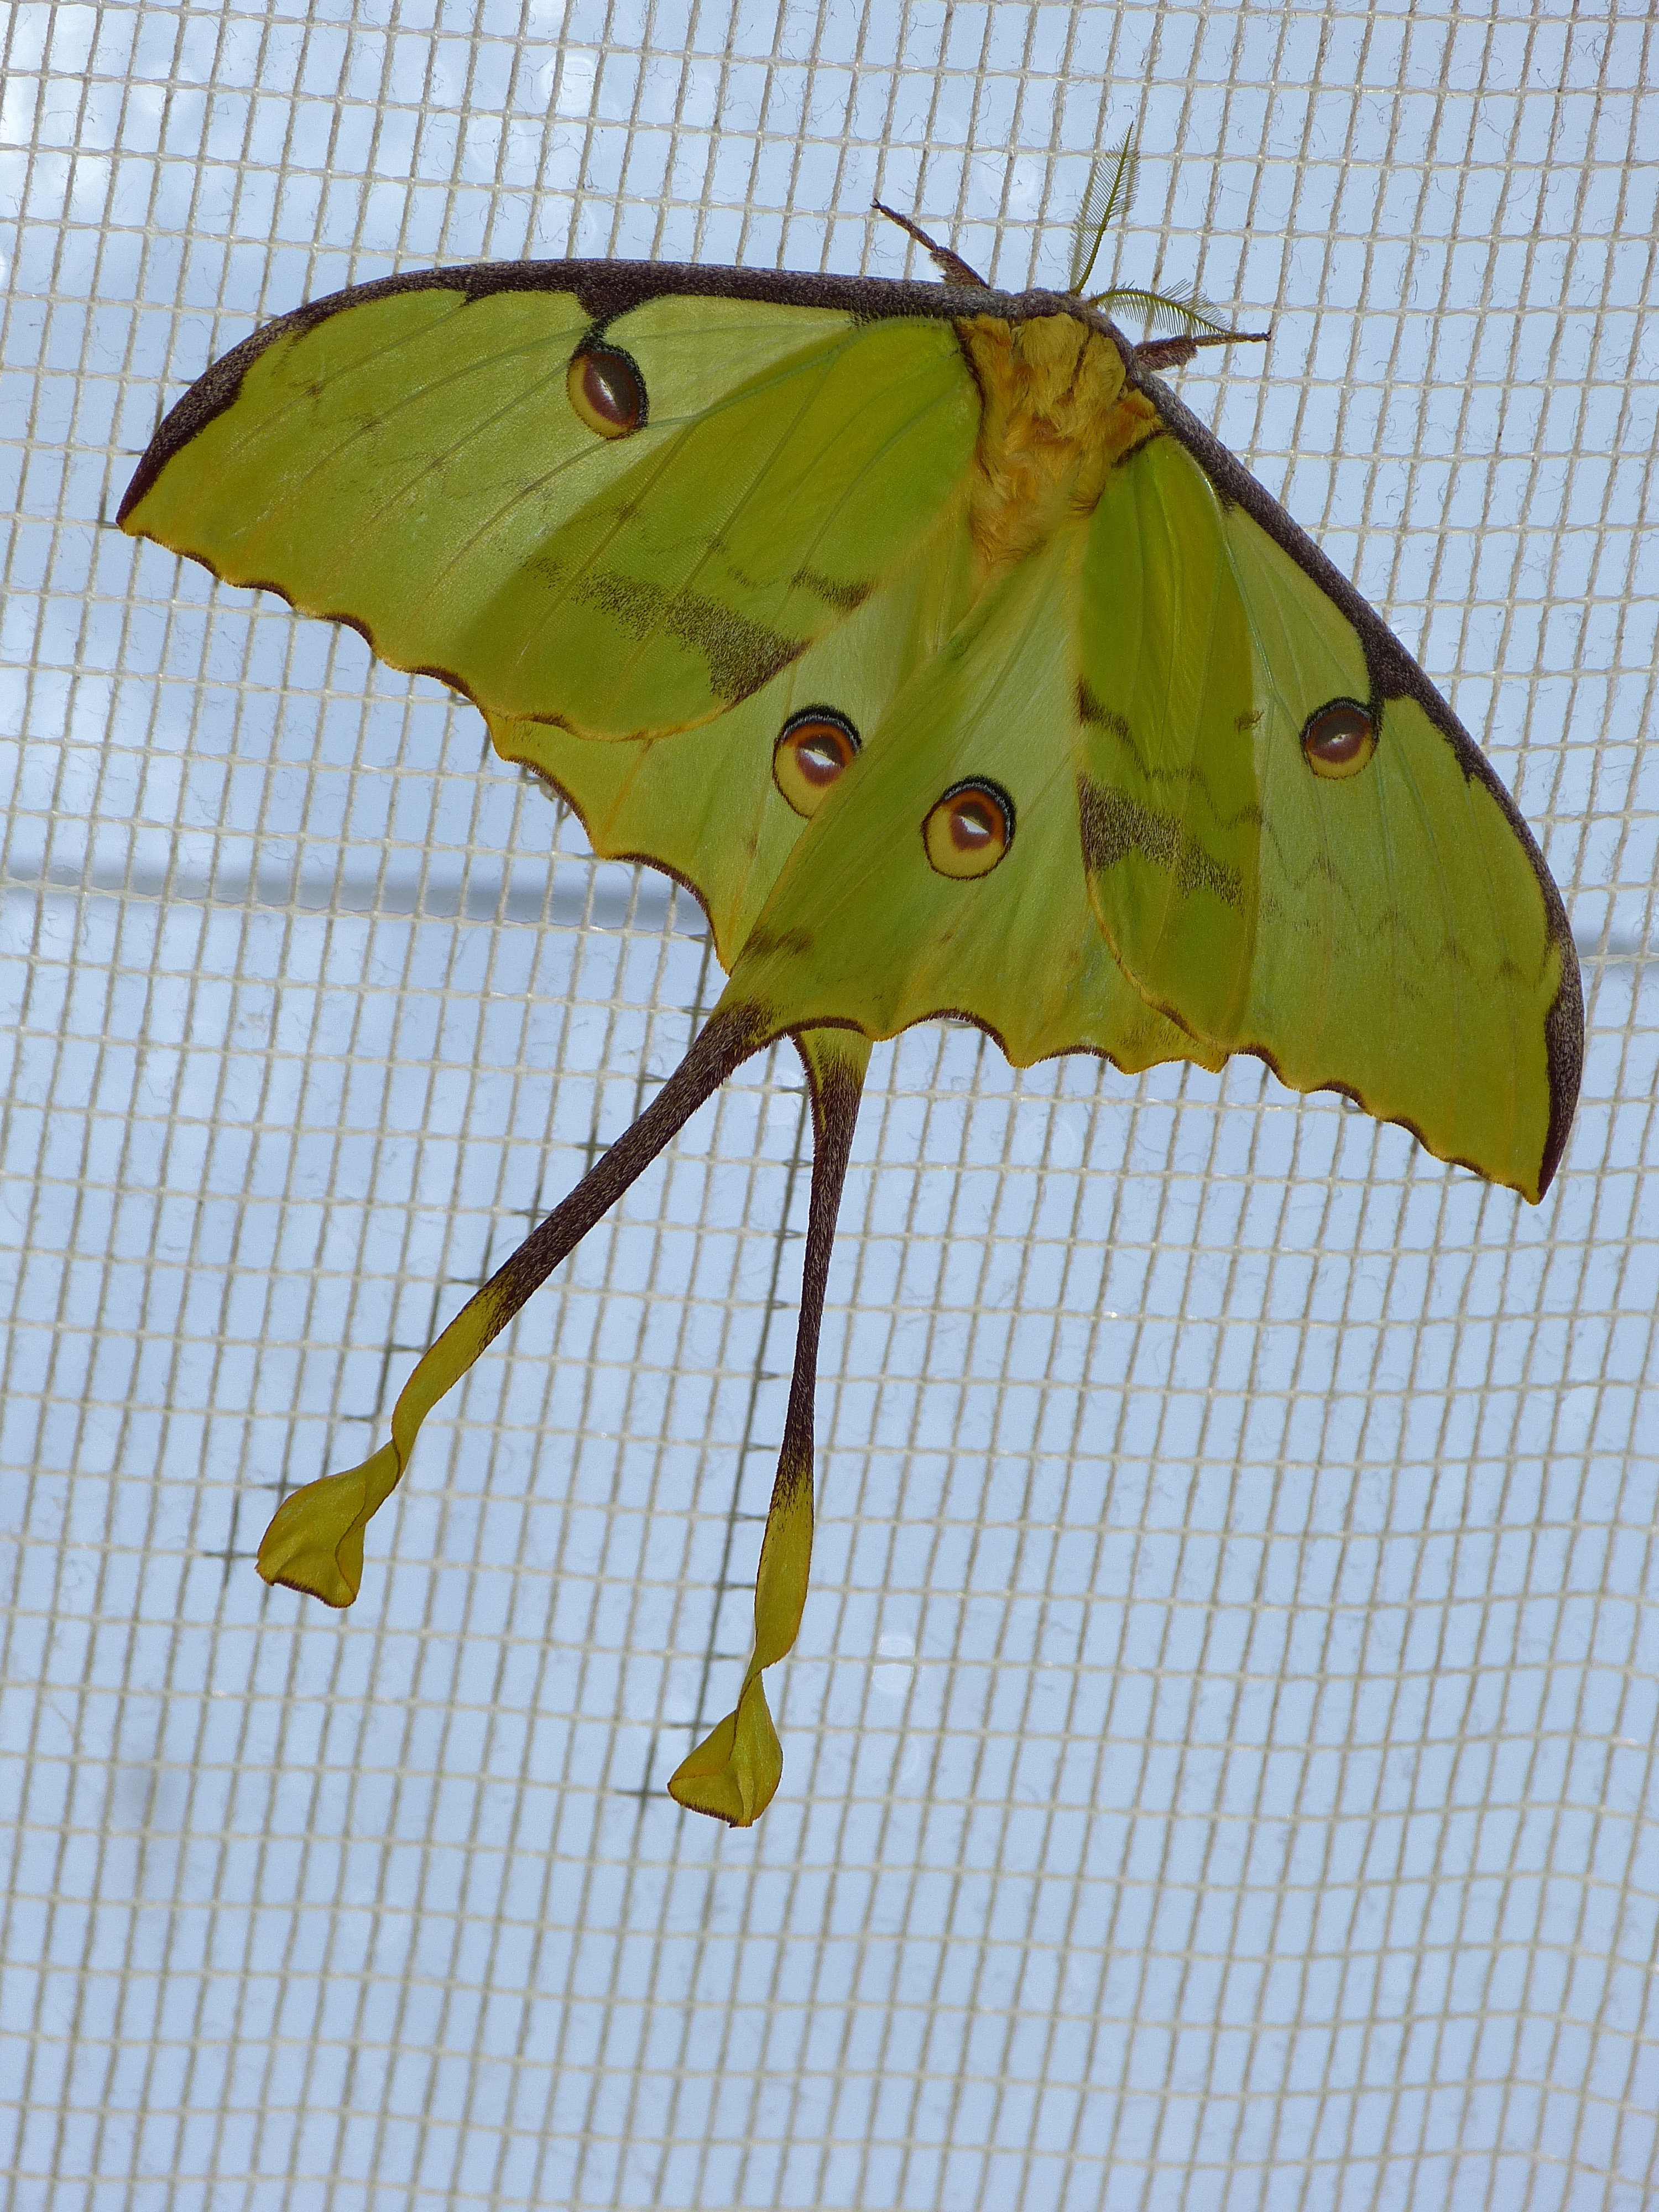
wing, leaf, fly, green, tropical, umbrella, insect, butterfly, yellow, invertebrate, eyes, large, exotic, points, saturniidae, eyespots, butterfly house, fashion accessory, moths and butterflies, peacock spinner, large butterfly, comet moth, argema mittrei, argema idea, argema madagascariensis, argema